Negative Burn

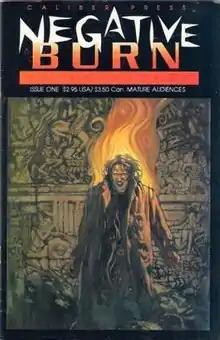
The cover to "Negative Burn" (vol. 1) #1 (1993).

Negative Burn is a black-and-white anthology comic book published beginning in 1993 by Caliber Press, and subsequently by Image Comics and Desperado Publishing. Edited by Joe Pruett, "Negative Burn" is noted for its eclectic range of genres, mixture of established comics veterans and new talents, and promotion of creative experimentation.